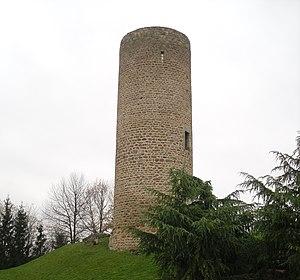
Château des comtes de Forez, à Cleppé (Loire, France) This building is inscrit au titre des Monuments Historiques. It is indexed in the Base Mérimée, a database of architectural heritage maintained by the French Ministry of Culture,
Cet article recense les monuments historiques de la Loire, en France.
La mention d'un « comitatus Lugdunensis » apparaît dans les sources en 943 et 958 et concerne des terres situées en Jarez et en Roannais.
Cleppé est une commune française située dans le département de la Loire en région Auvergne-Rhône-Alpes.